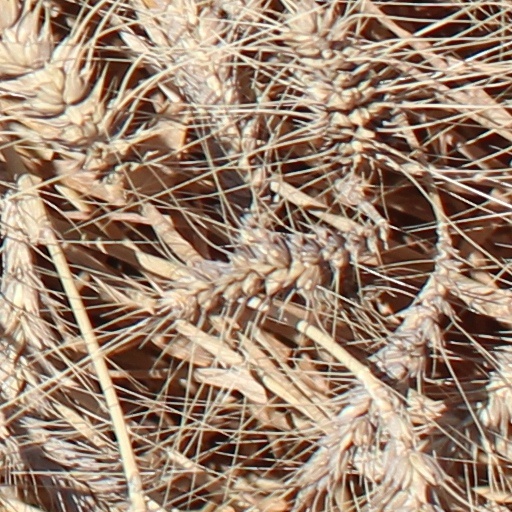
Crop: wheat